Question: Where was the picture taken?
Tambaya: A ina aka ɗauki hoton?
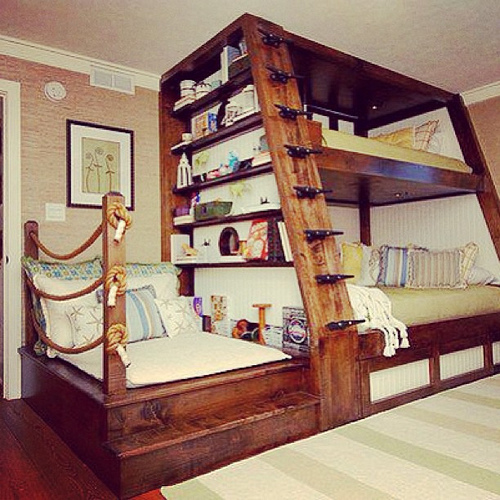
Answer: In a bedroom.
Amsa: A kuryar ɗaki.